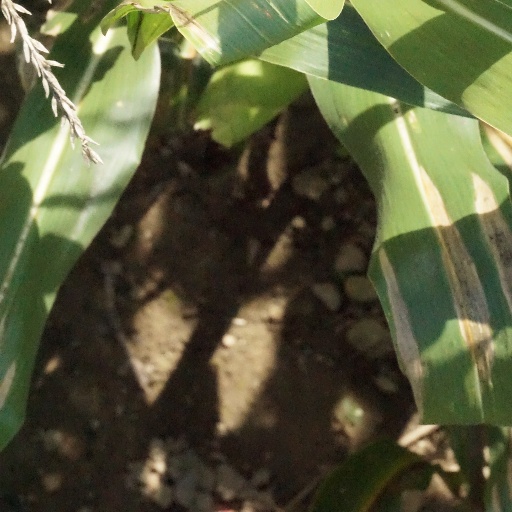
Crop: maize; corn